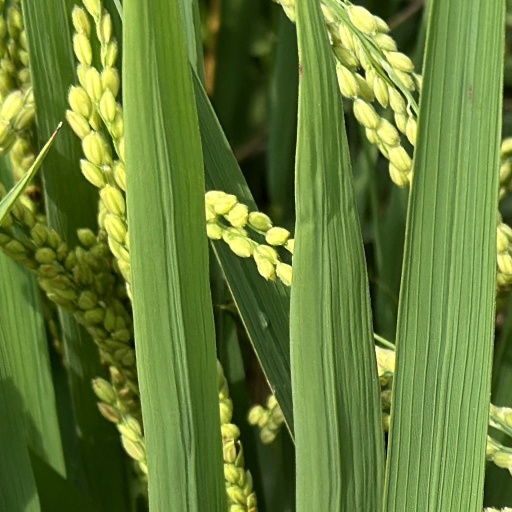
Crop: rice